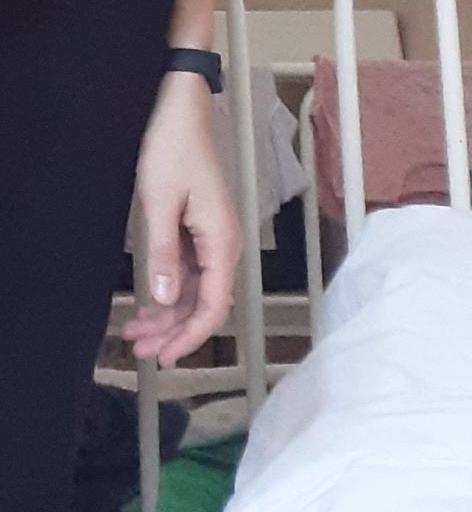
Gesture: no_gesture